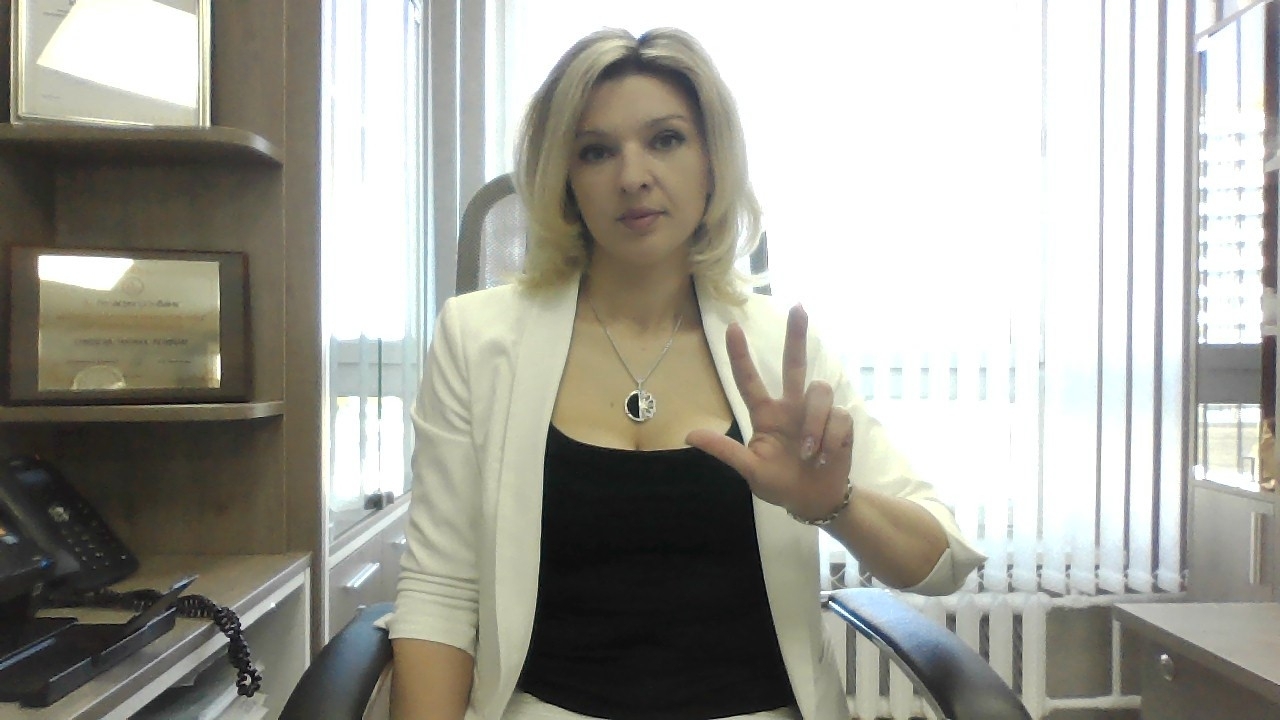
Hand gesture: three2